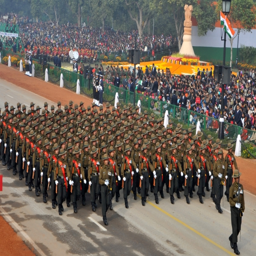
the marching contingent passes through during the parade